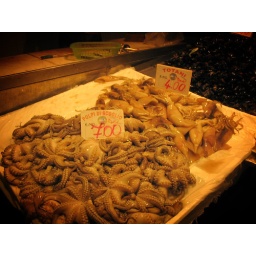
fish market in Siracusa